Hugh Capet

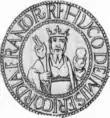
Lost seal of Hugh Capet. Legend:

In May 987, chroniclers, including Richerus and Gerbert of Aurillac, wrote that in Senlis "died the race of Charles". However, even if Louis died childless, there remained a Carolingian who could ascend the throne: Charles, Duke of Lower Lorraine, brother of Lothair, uncle of Louis V, first cousin of Hugh Capet through their mothers.